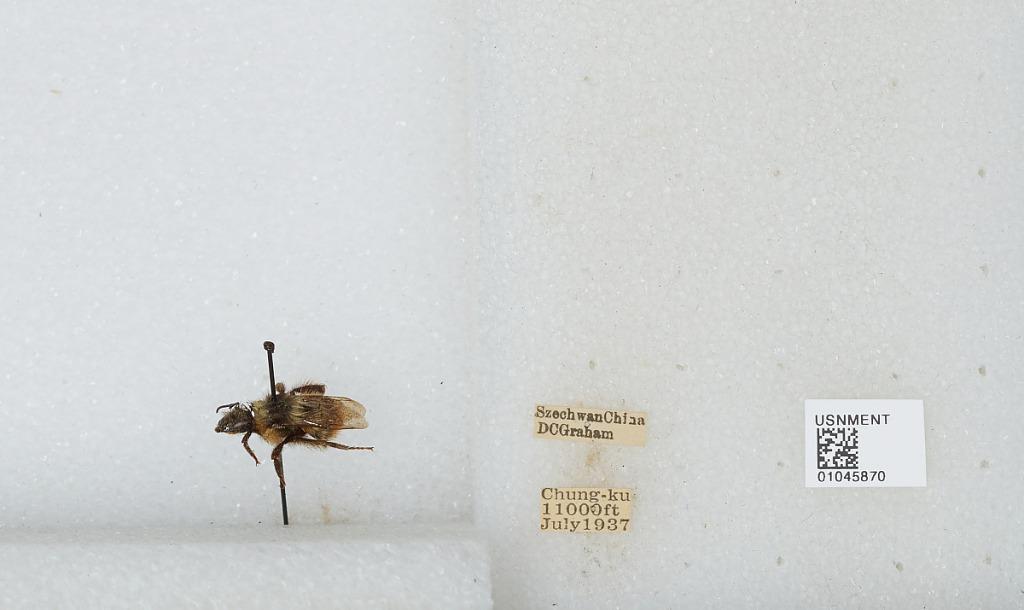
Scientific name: Bombus sp.
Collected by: D. Graham
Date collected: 1937-7-
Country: China
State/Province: Sichuan
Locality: Chung-ku